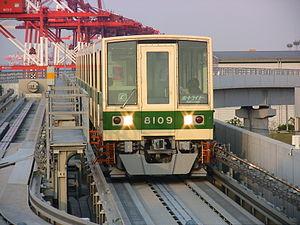
La ligne Port Island, communément appelée Port Liner, est une ligne de métro automatique sur pneus à Kobe au Japon. Elle relie la gare de Sannomiya à l'aéroport de Kobe en passant par l'île du Port. La ligne est exploitée par le Kobe New Transit depuis le 5 février 1981.
La Kobe New Transit est une des entreprises japonaises de troisième secteur semi-publique sur le transport ferroviaire de passagers dans le secteur des transports guidés urbains automatiques basé à Kobe. Quand sa première ligne fut ouverte en 1981, c'était la première ligne automatisé au monde.